Bodelwyddan

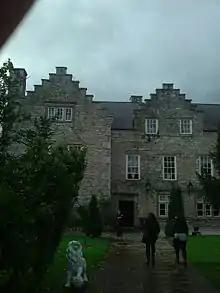
Faenol Fawr

Faenol Fawr was built in 1597 as a country house for John Lloyd, registrar for the St Asaph diocese. Dormer windows with stepped gables were installed as part of an 18th-century renovation. It is now a country house hotel. It is a grade II* listed building.